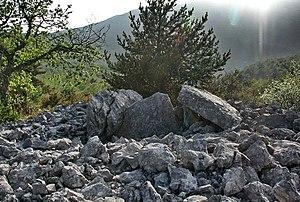
Dolmen des Claps à Escragnolles (06)
Cet article présente la liste des sites mégalithiques des Alpes-Maritimes, en France.
Escragnolles est une commune française située dans le département des Alpes-Maritimes en région Provence-Alpes-Côte d'Azur. Le Tresor dóu Felibrige de Frédéric Mistral donne les formes Escragnolo et Escregnoro comme toponymes. Ses habitants sont appelés les Escragnollois.
Le Dolmen des Claps est un dolmen situé à Escragnolles dans le département français des Alpes-Maritimes.